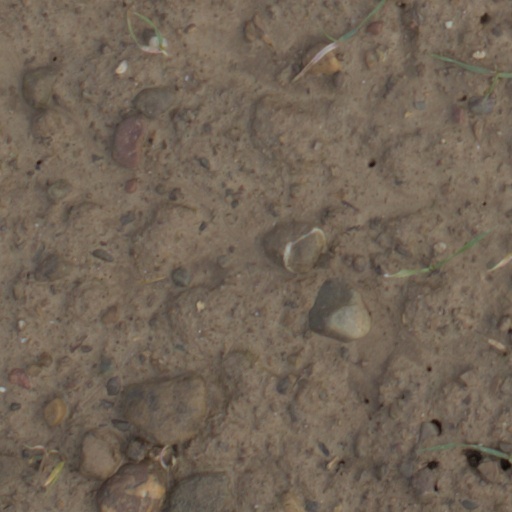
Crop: wheat